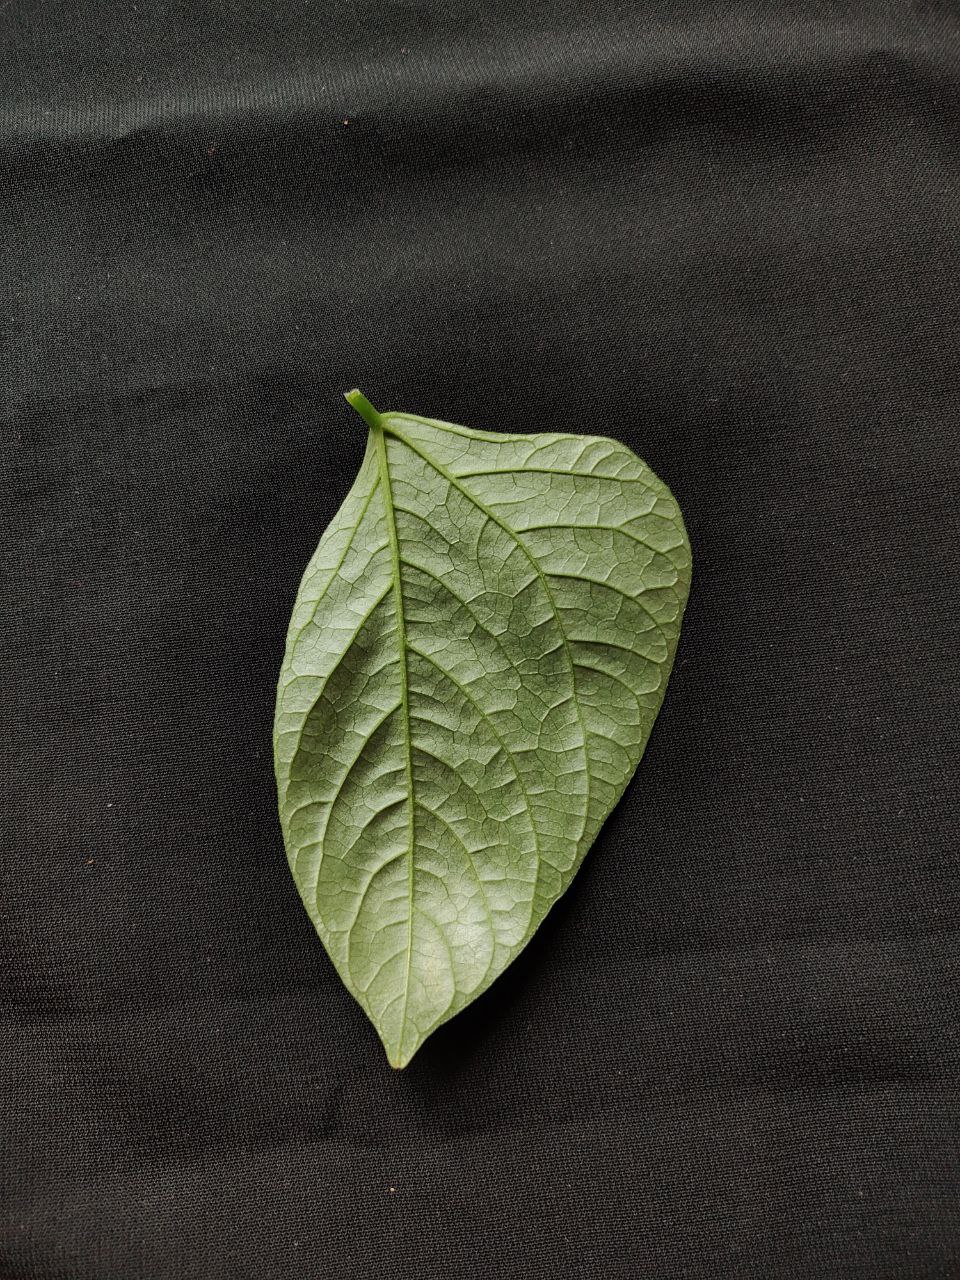
Crop: cowpea
Leaf condition: Fresh Leaf